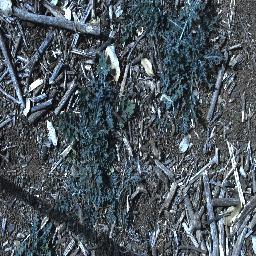
Label: parthenium